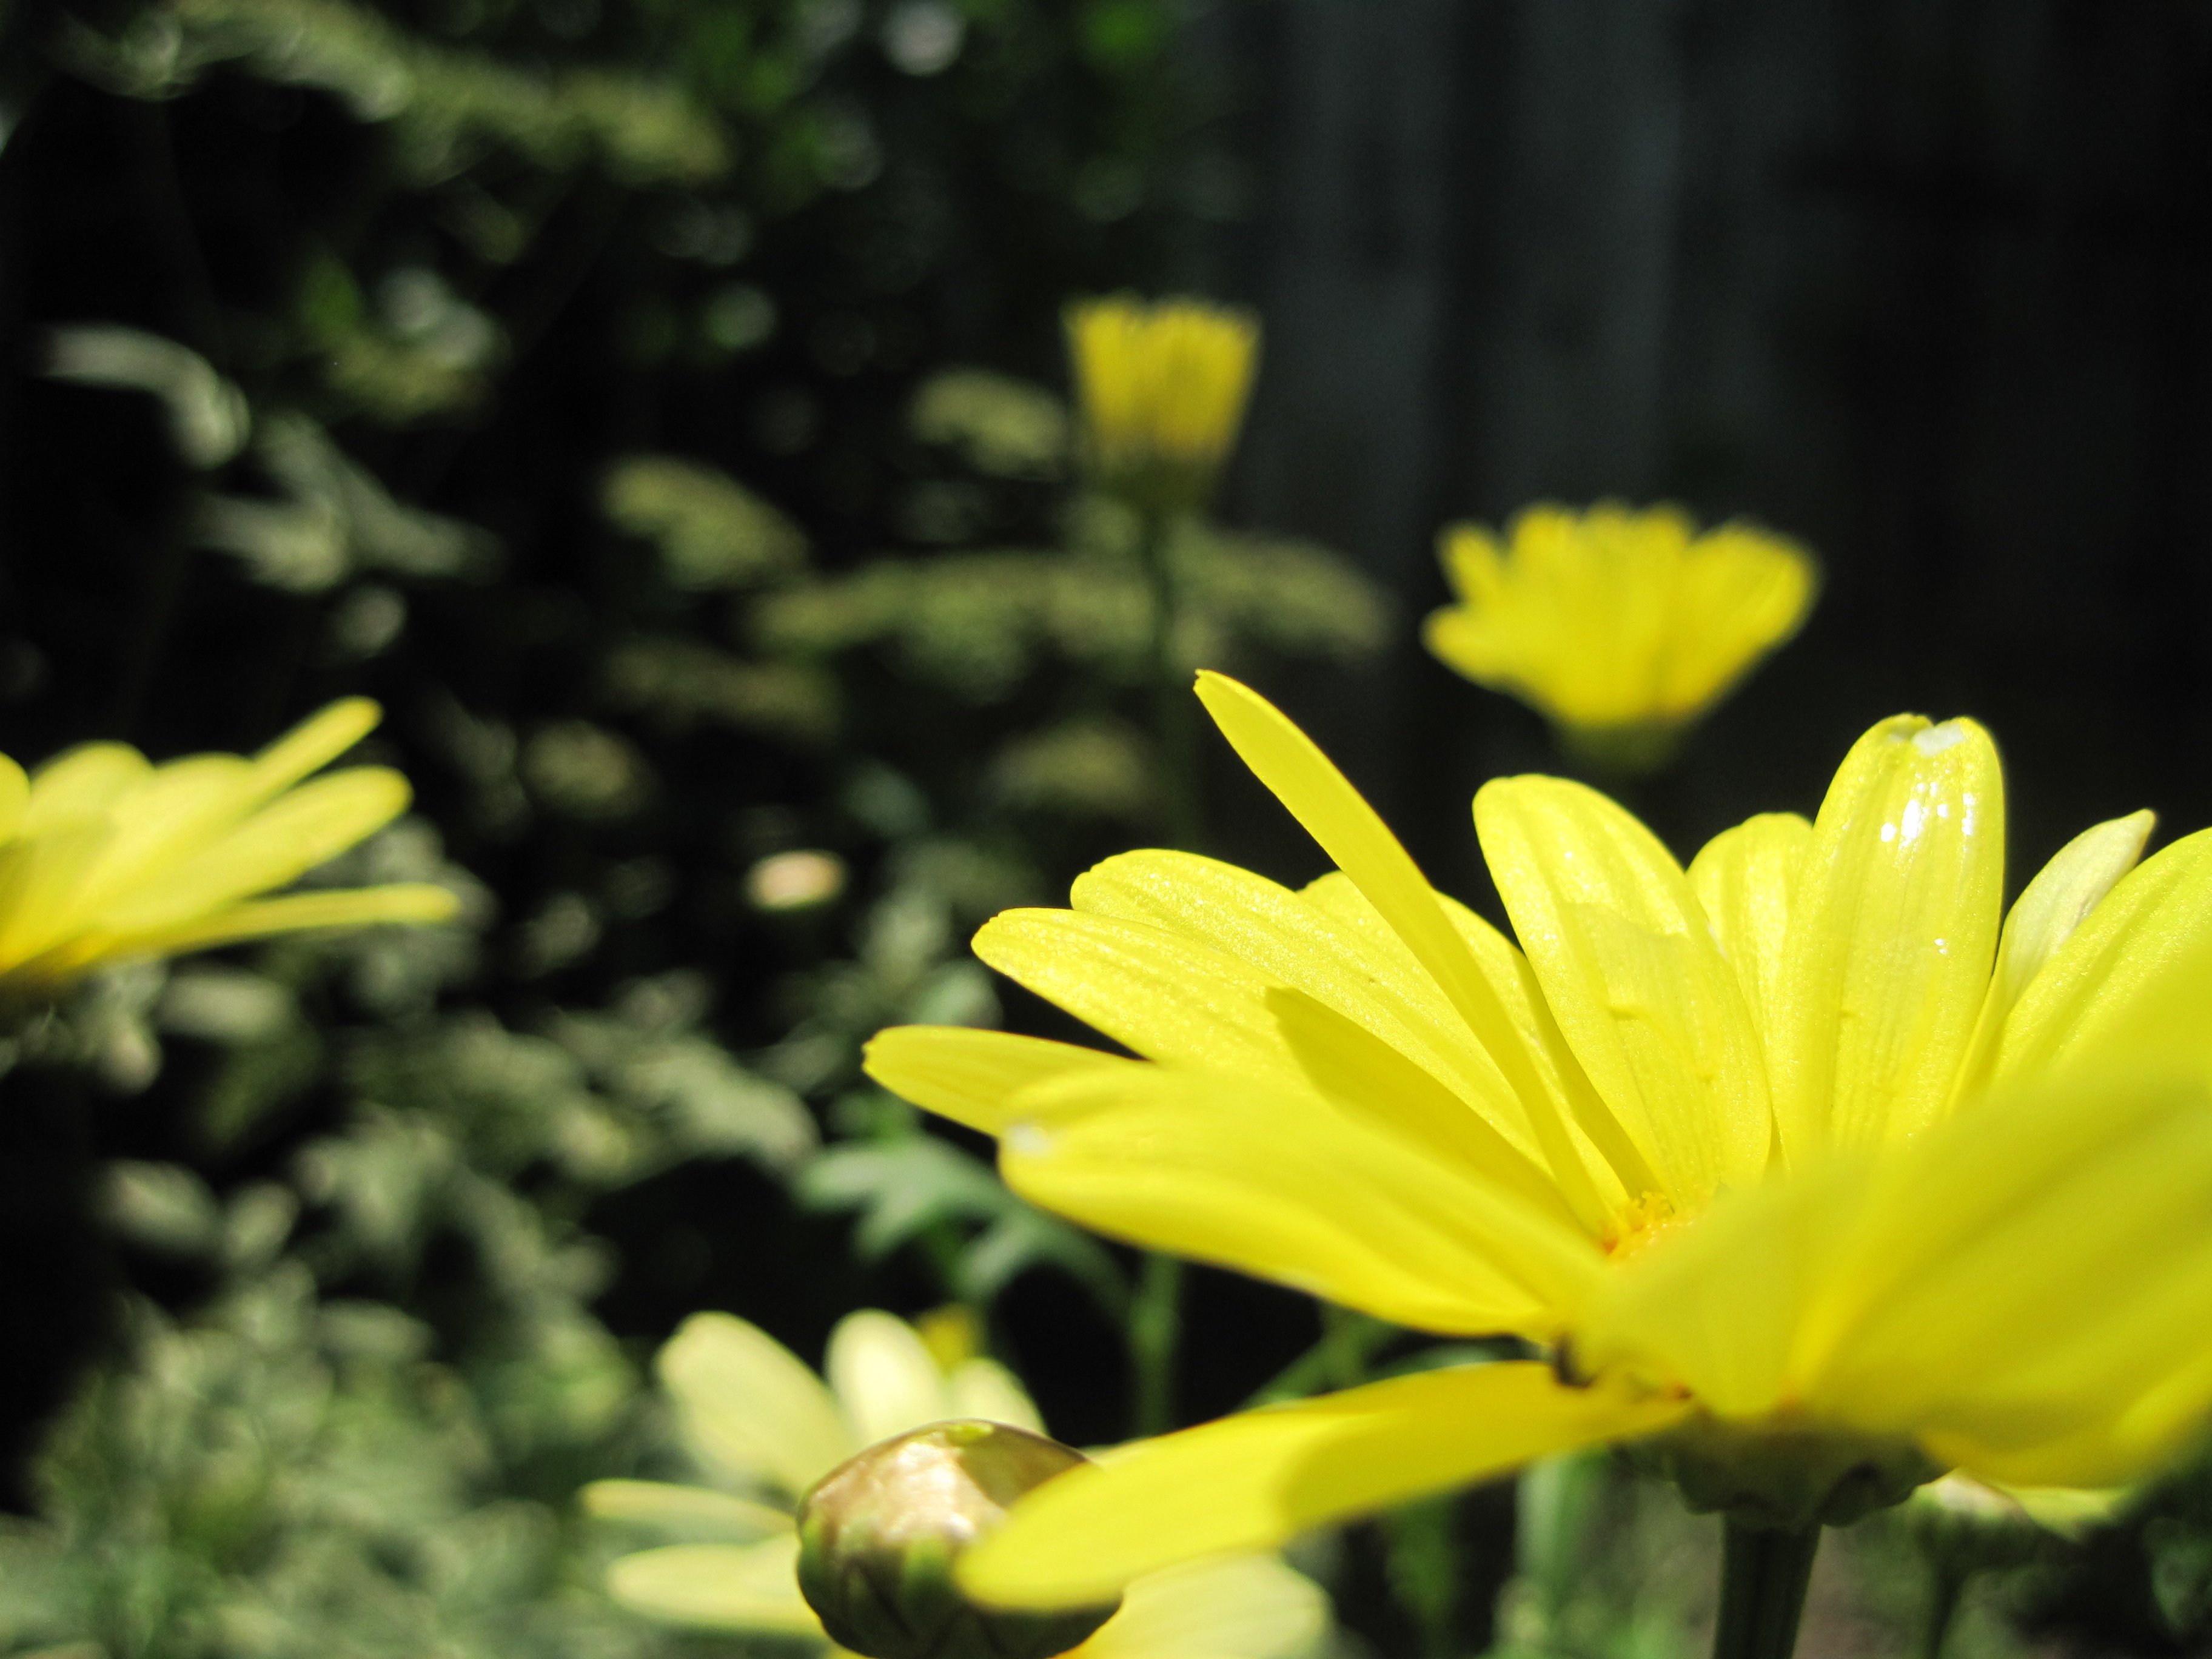
yellow, flower, nature, flora, plant, green, botany, macro photography, close up, land plant, daisy, petal, daisy family, leaf, sunlight, wildflower, flowering plant, plant stem, meadow, blossom